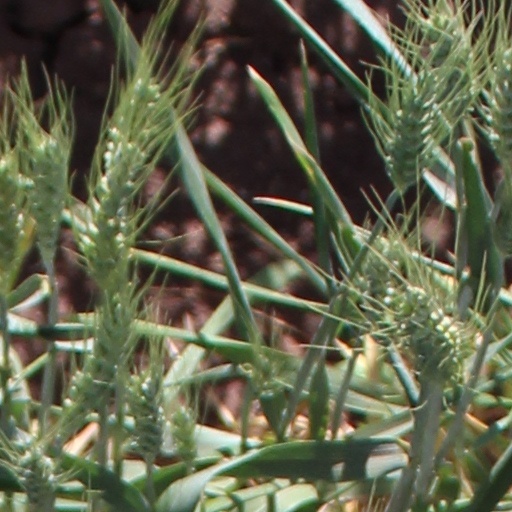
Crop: wheat